Aerial firefighting

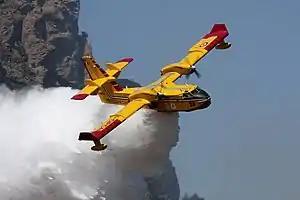
An Italian Canadair CL-415 at work

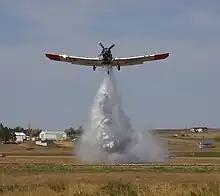
A PZL M-18 Dromader drops water in an exercise near Mobridge, South Dakota, in the US.

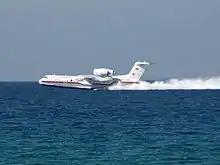
Beriev Be-200 filling water tanks in the Mediterranean Sea while in operation against the 2010 Mount Carmel forest fire

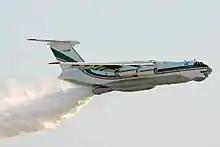
An Ilyushin Il-76TD of Iran's Islamic Revolutionary Guard Corps demonstrates aerial firefighting at an air show.

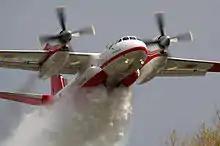
An Antonov An-32 of the State Emergency Service of Ukraine dumps water on a forest fire.

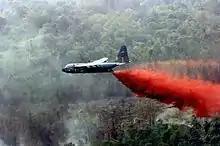
A MAFFS-equipped Air National Guard C-130 Hercules drops fire retardant on wildfires in southern California

"Airtankers" or "water bombers" are fixed-wing aircraft fitted with tanks that can be filled on the ground at an air tanker base or, in the case of flying boats and amphibious aircraft, by skimming water from lakes, reservoirs, or large rivers without needing to land.